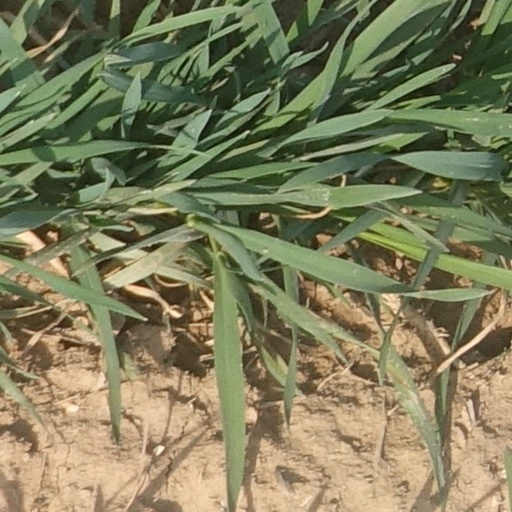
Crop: wheat